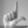
ASL letter: L